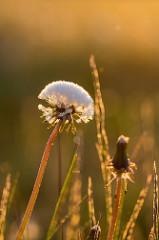
Flower: dandelion